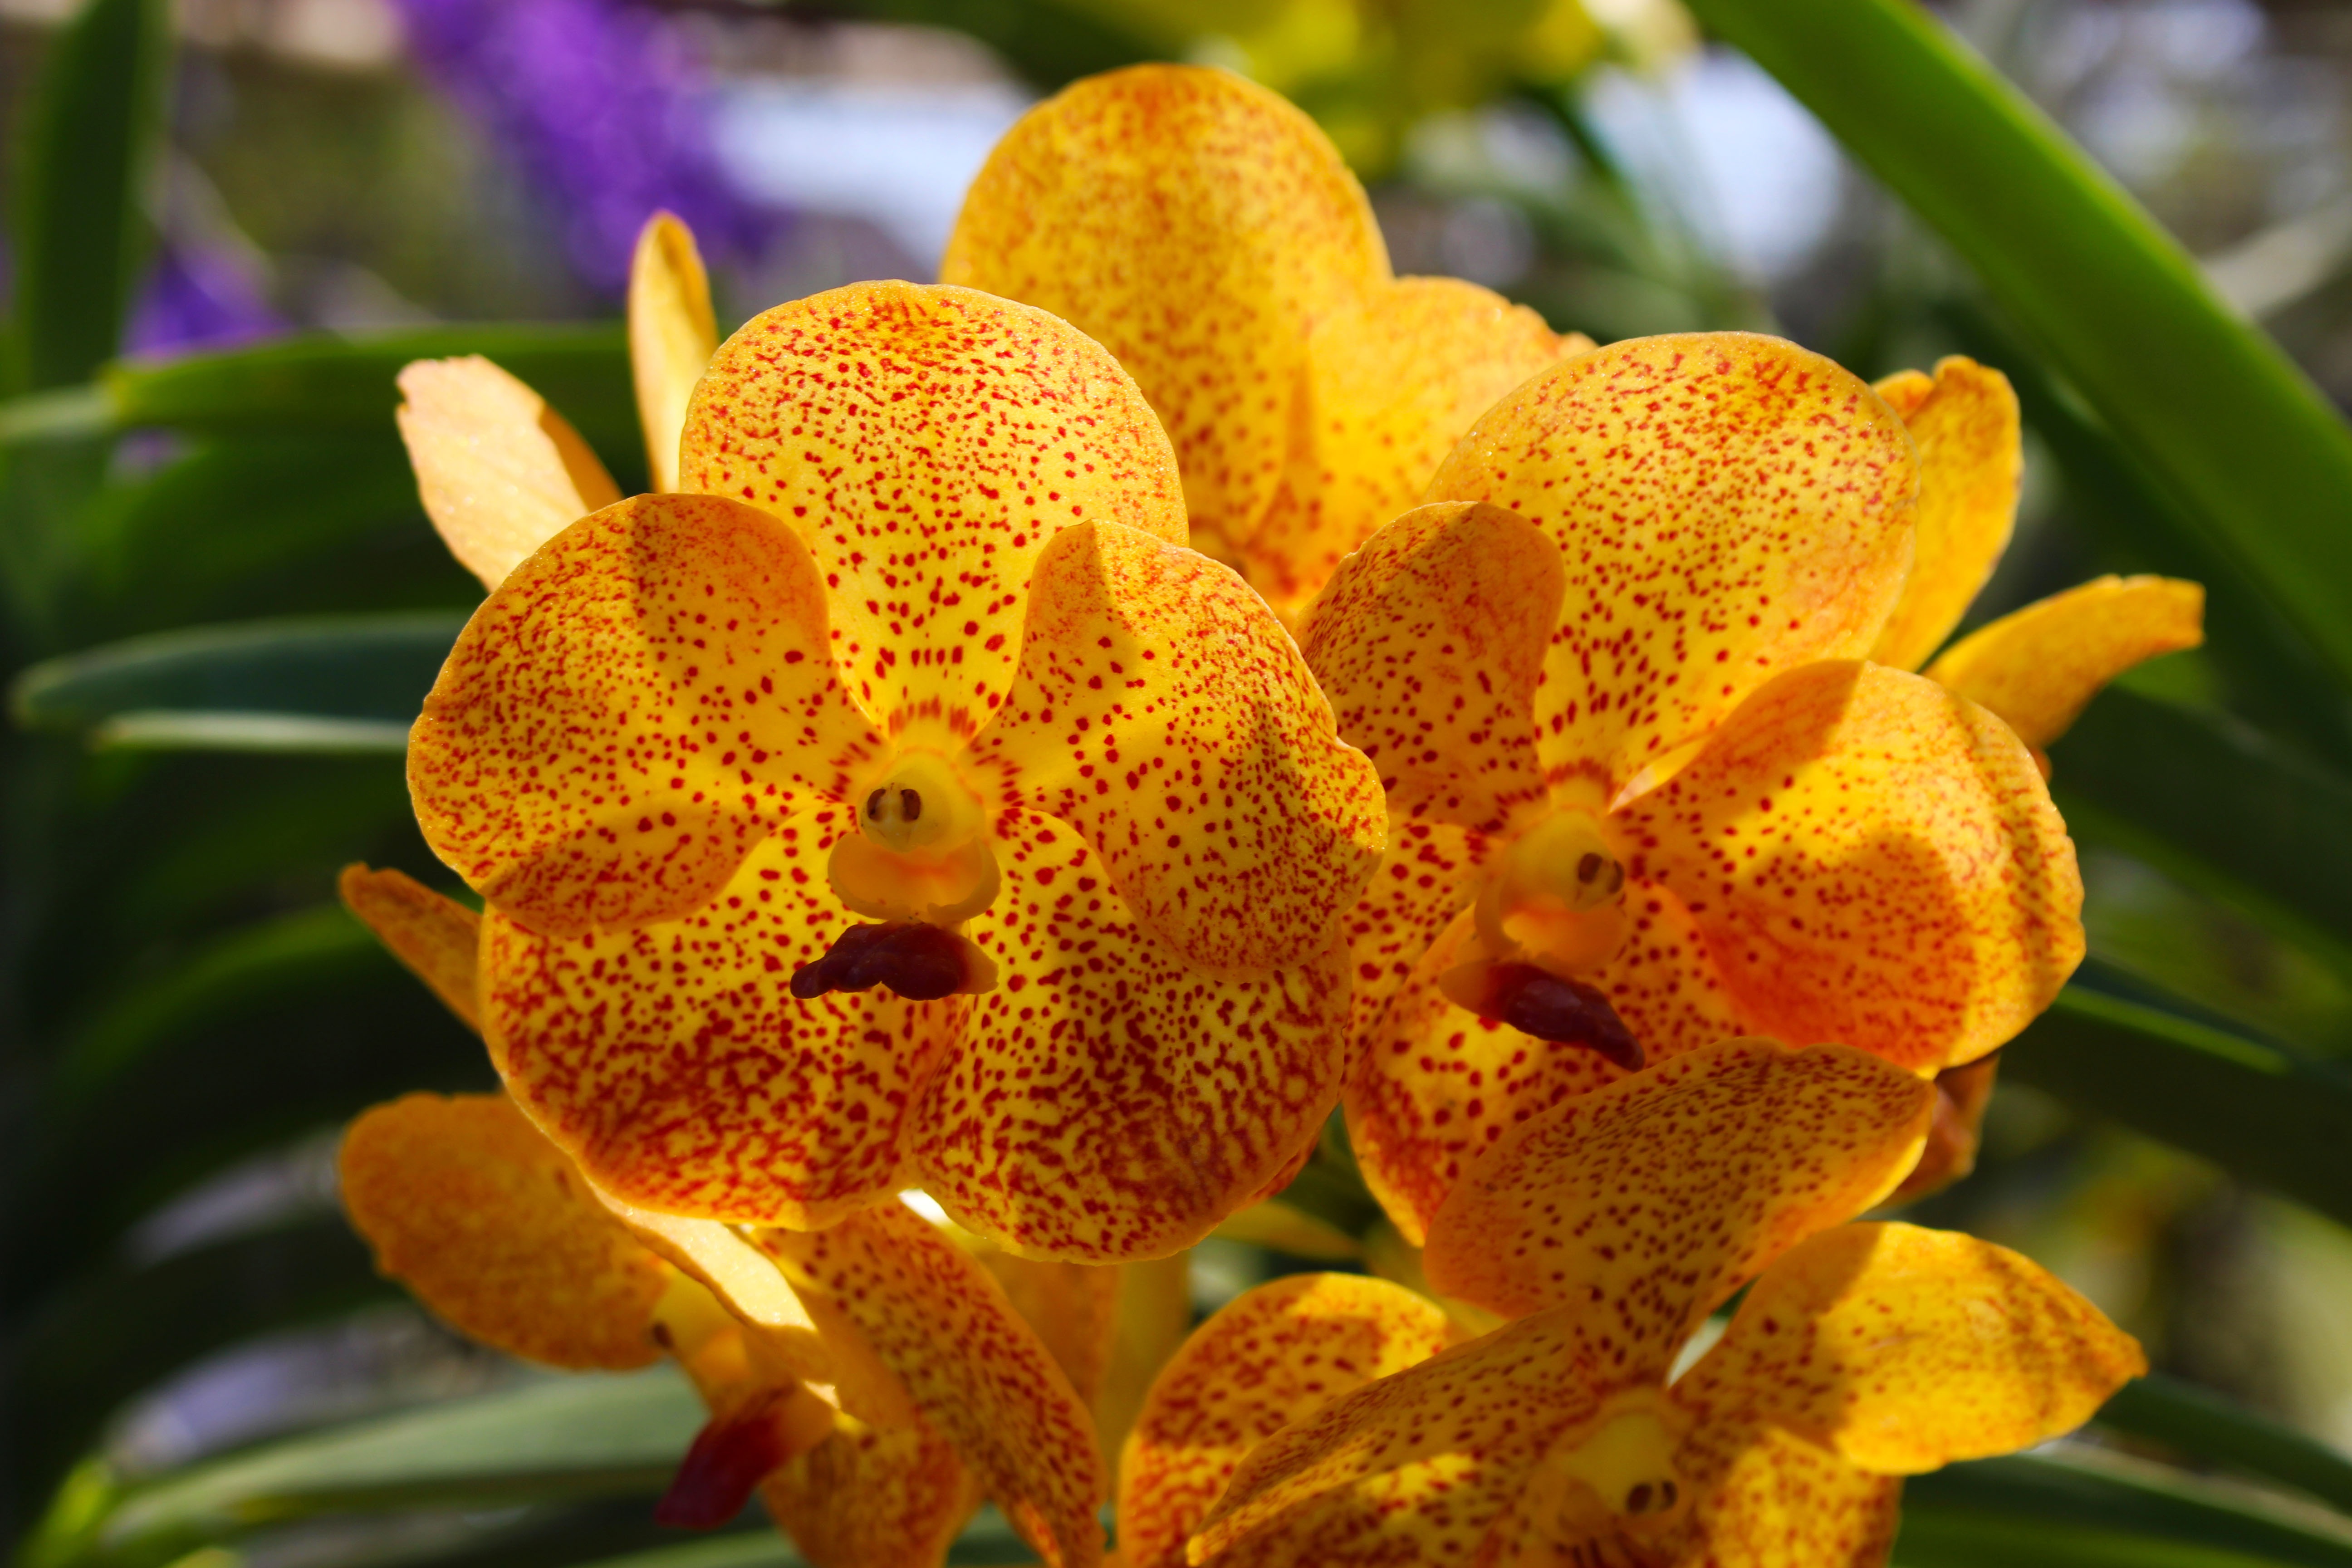
nature, outdoor, blossom, growth, plant, sunlight, flower, petal, bloom, summer, floral, environment, bouquet, rural, pollen, green, tropical, lush, color, natural, fresh, botany, colorful, yellow, garden, healthy, flora, thailand, freshness, orchid, wildflower, gardening, decorative, bright, exotic, organic, nobody, macro photography, flowering plant, yellow orchid, land plant